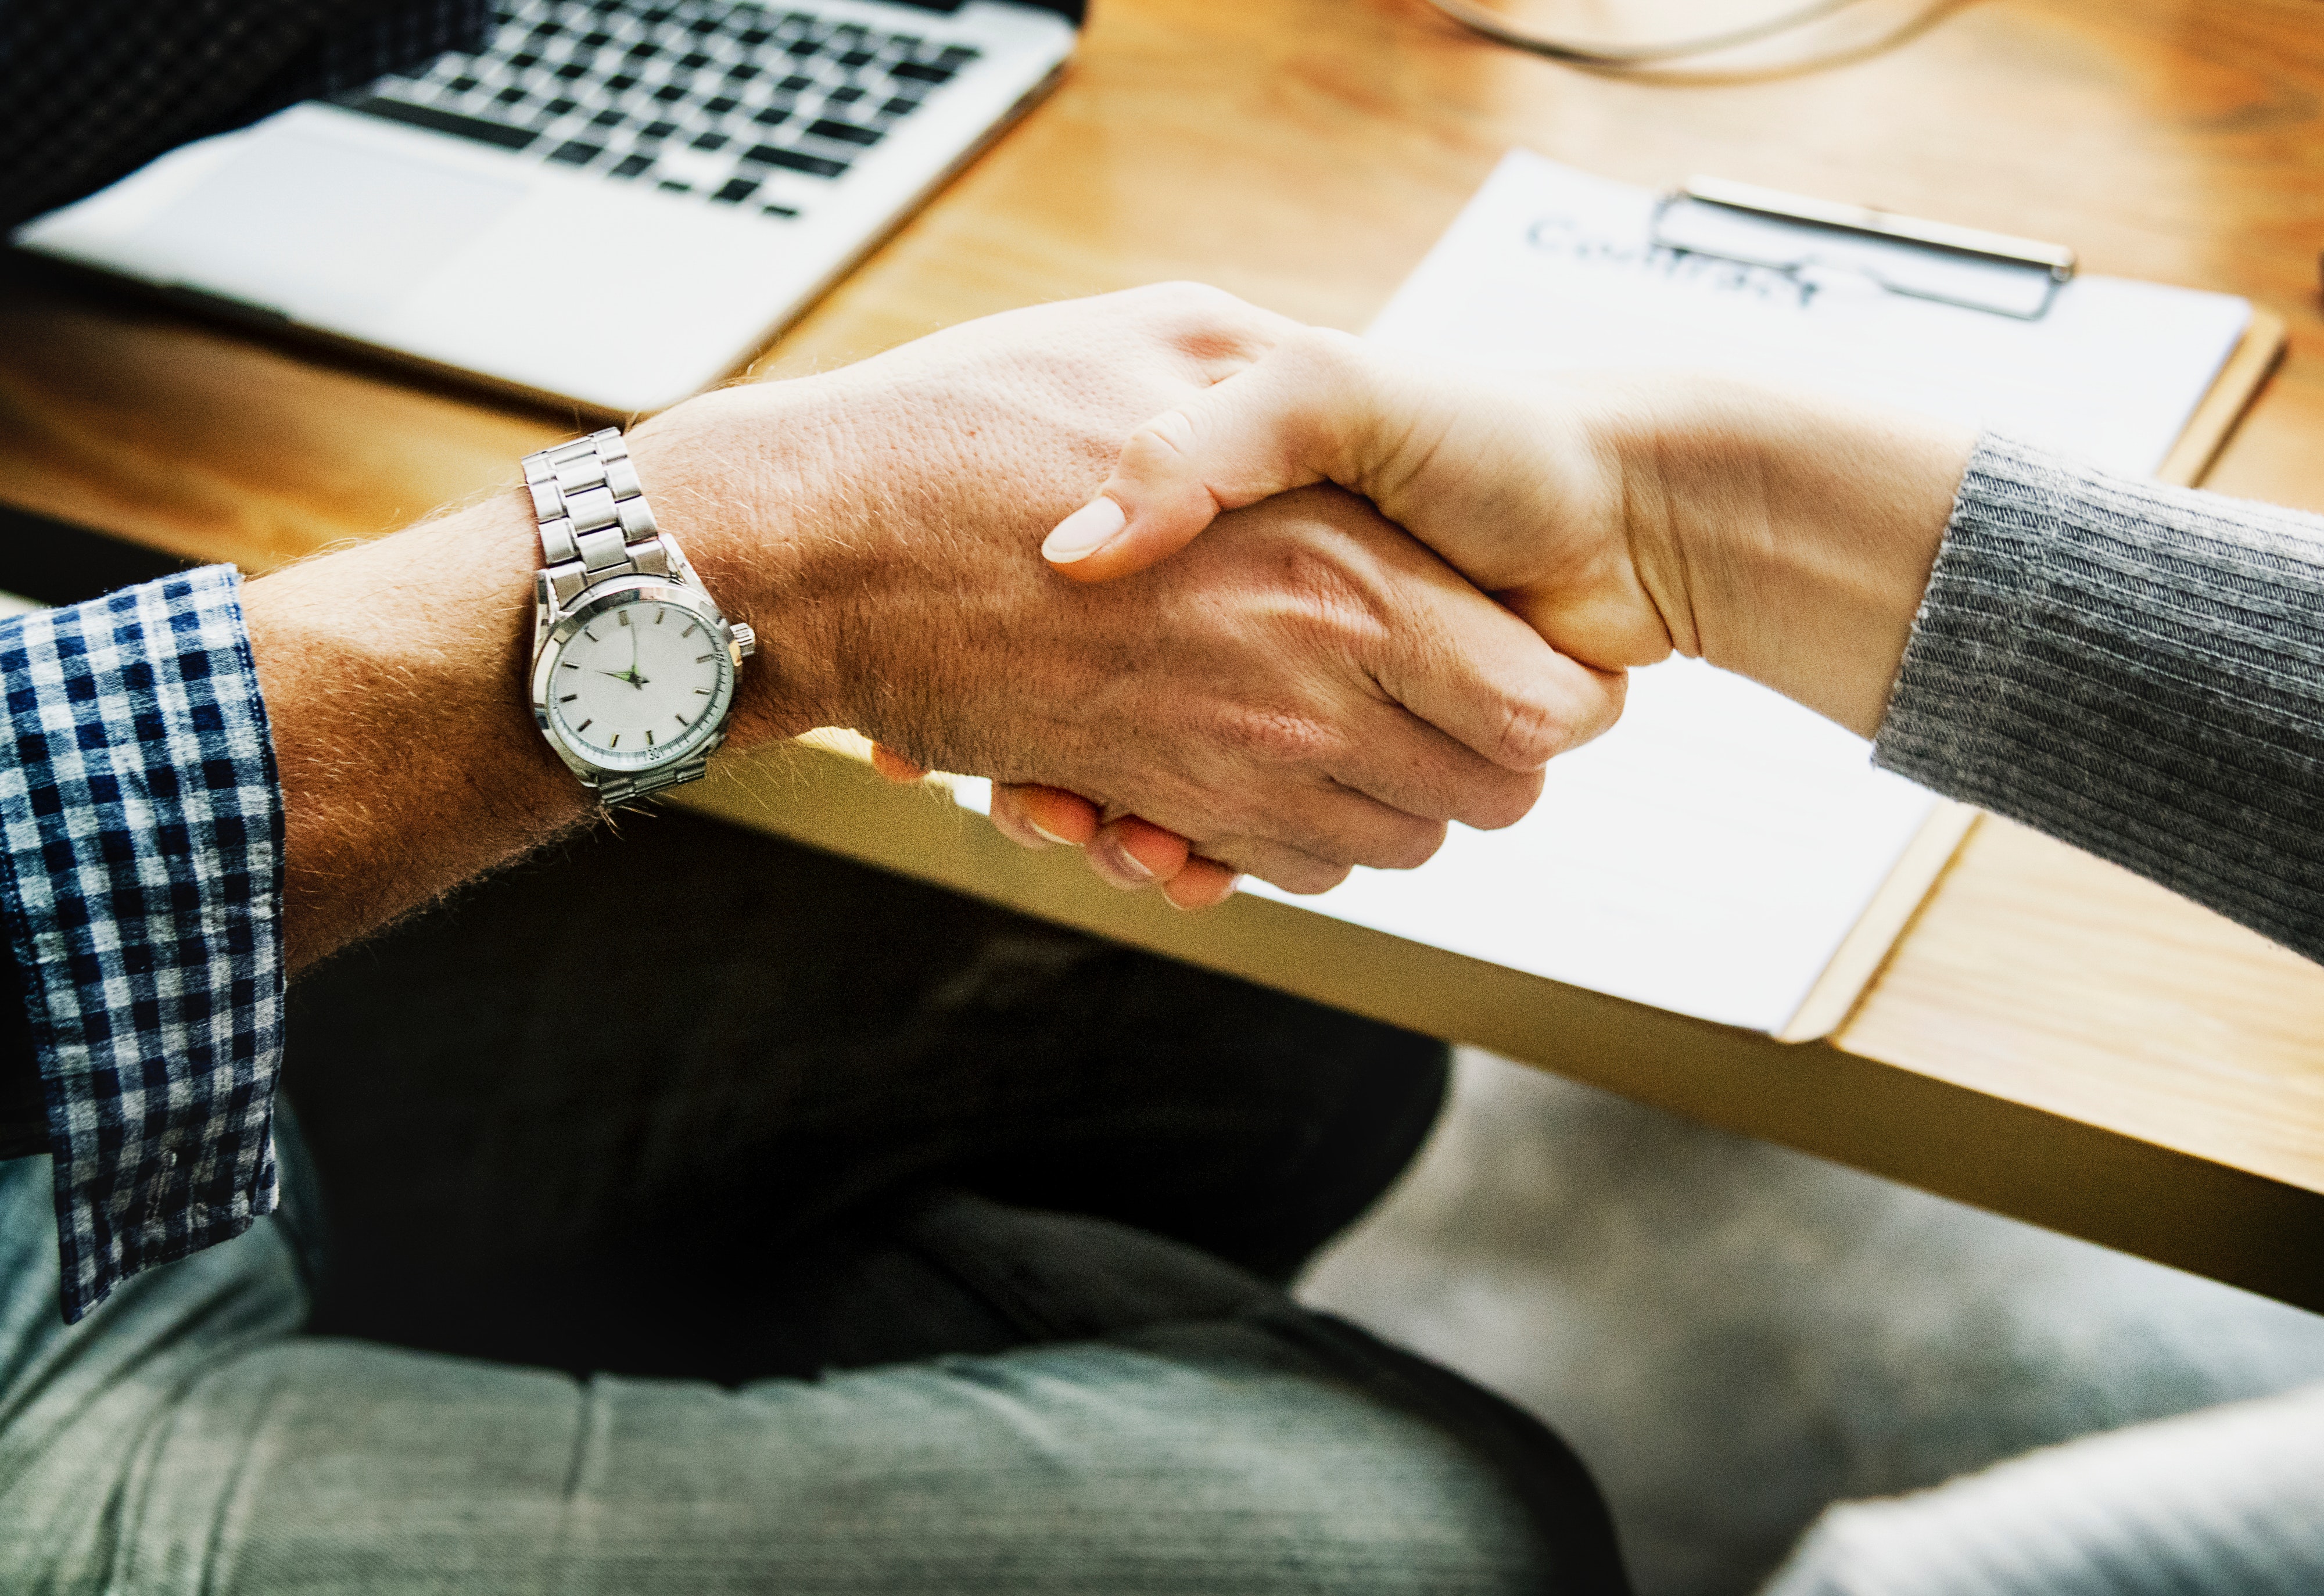
hand, finger, wrist